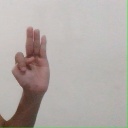
अक्षर: भ